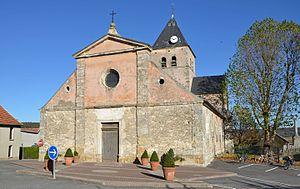
Eglise de Fleury-la-Rivière dans la montagne de Reims, Marne, Champagne-Ardennes, France
Fleury-la-Rivière est une commune française, située dans le département de la Marne en région Grand Est.